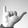
ASL letter: Y